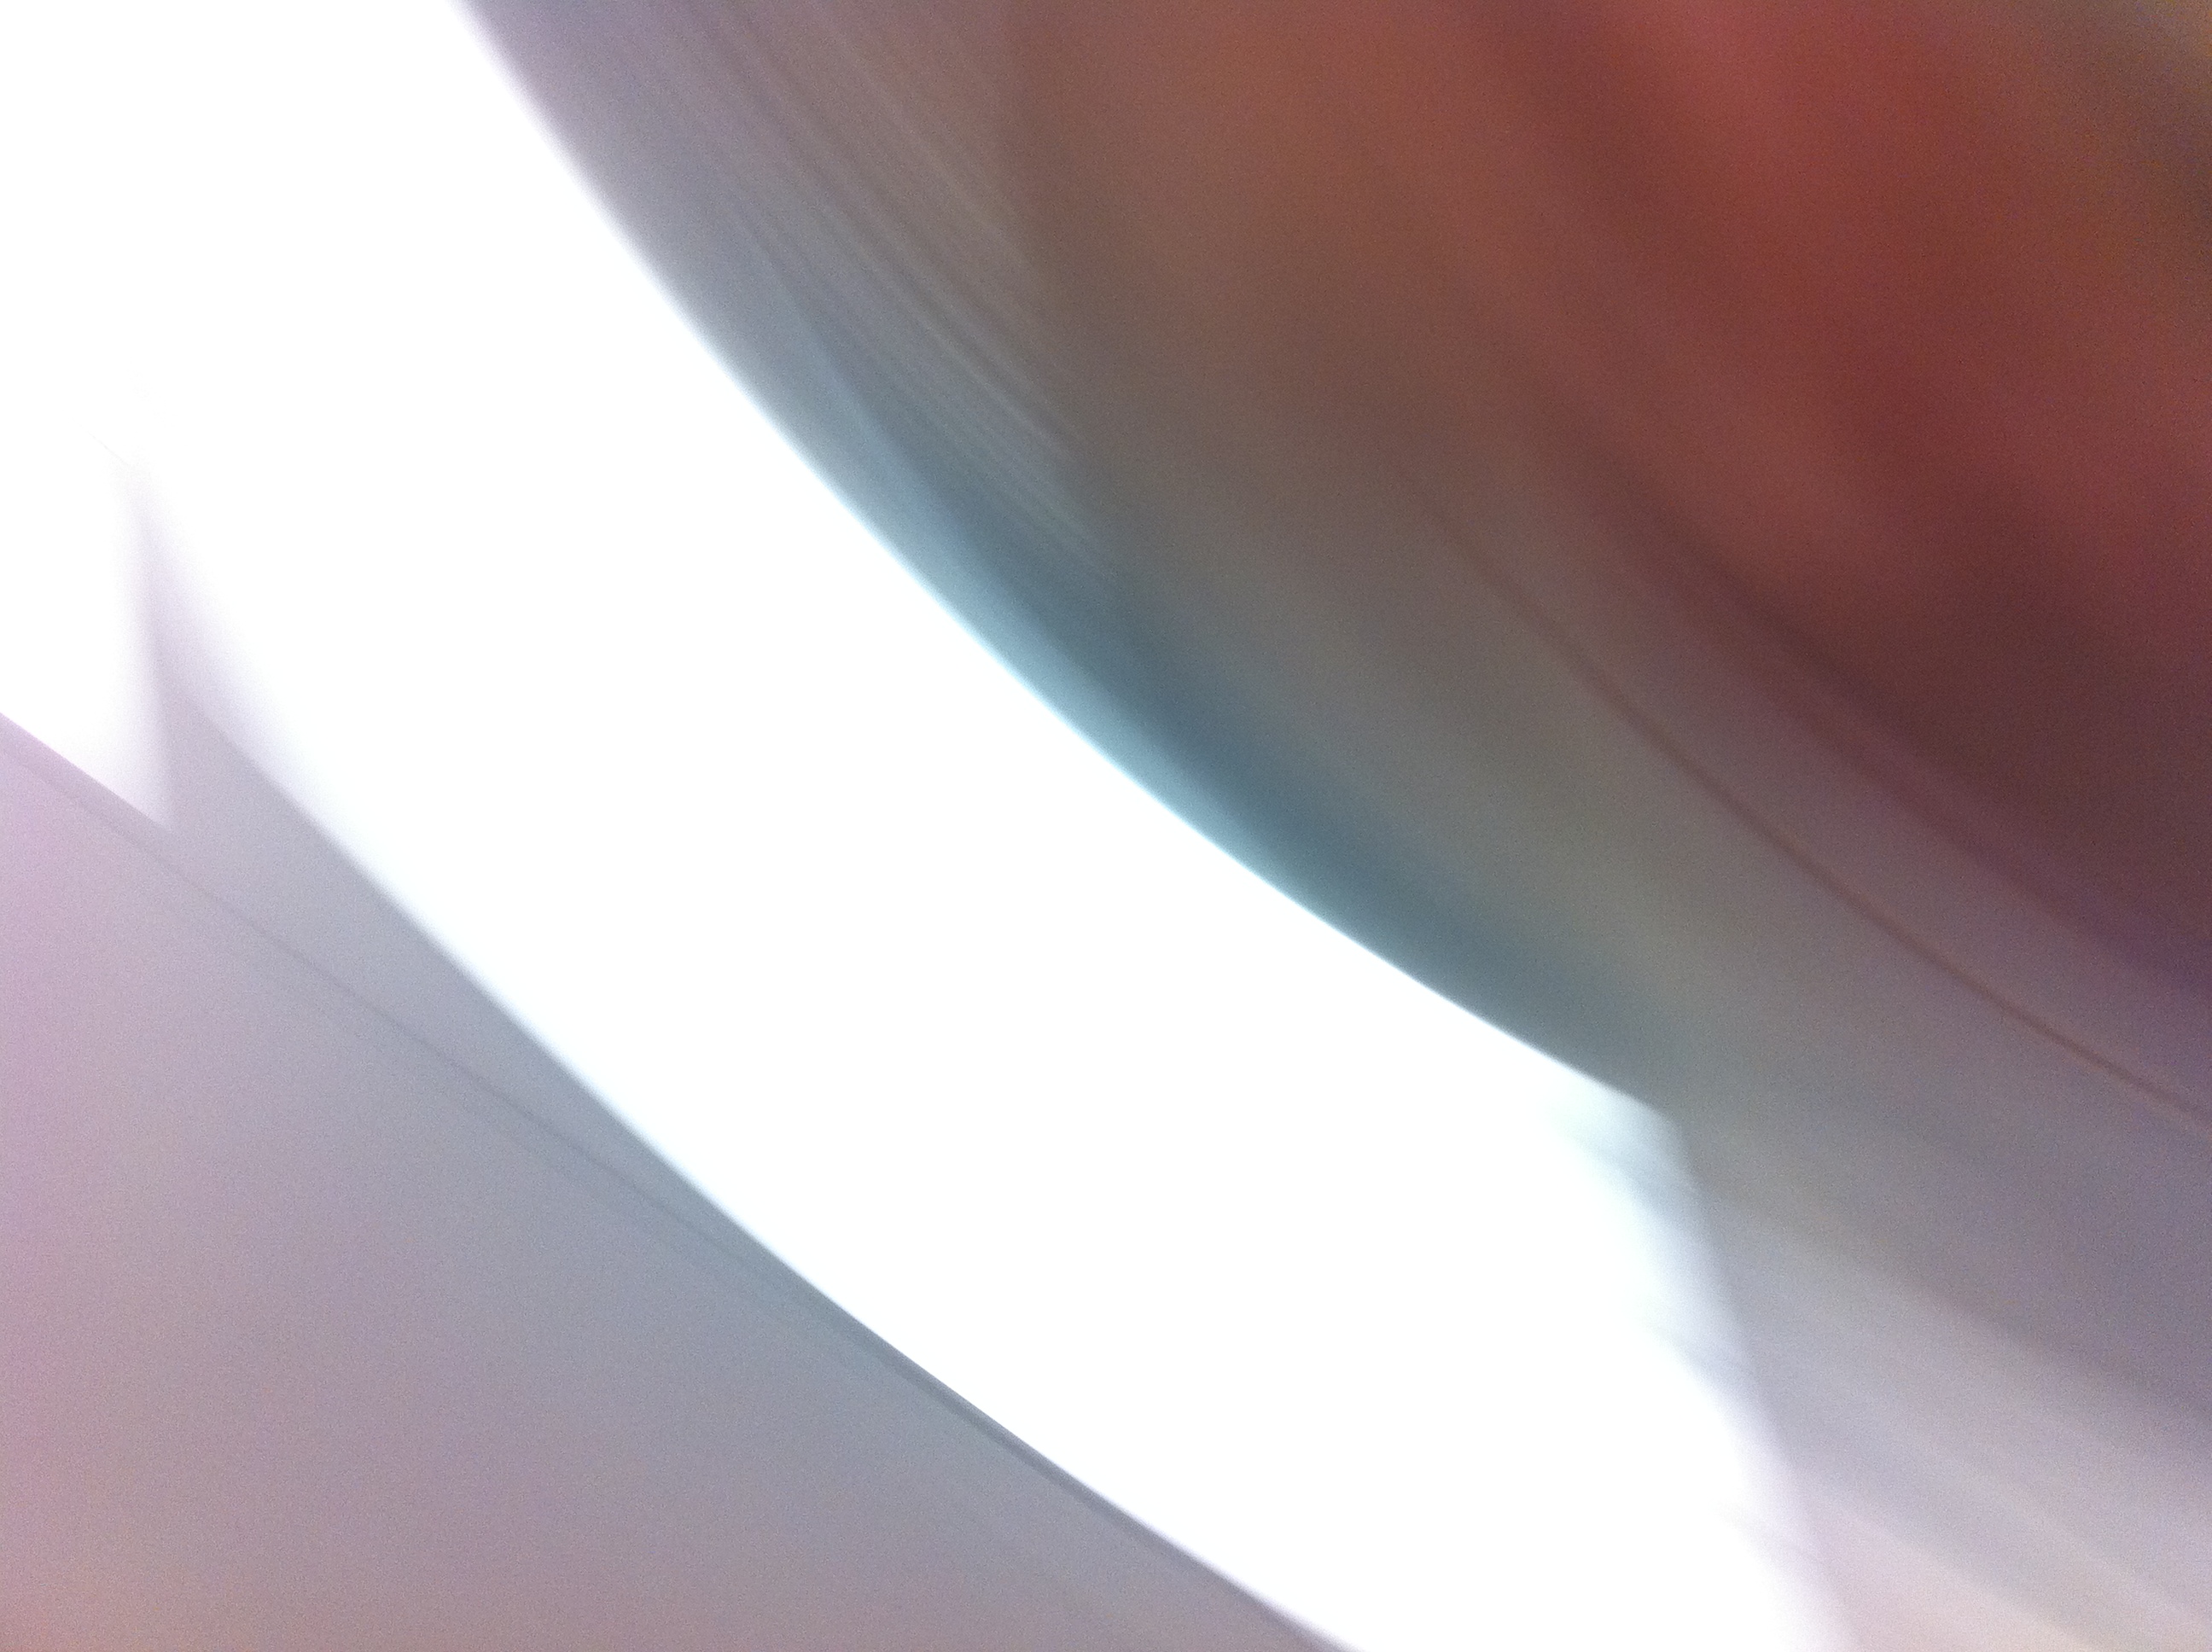Question: What is this package, please?
Answer: unanswerable